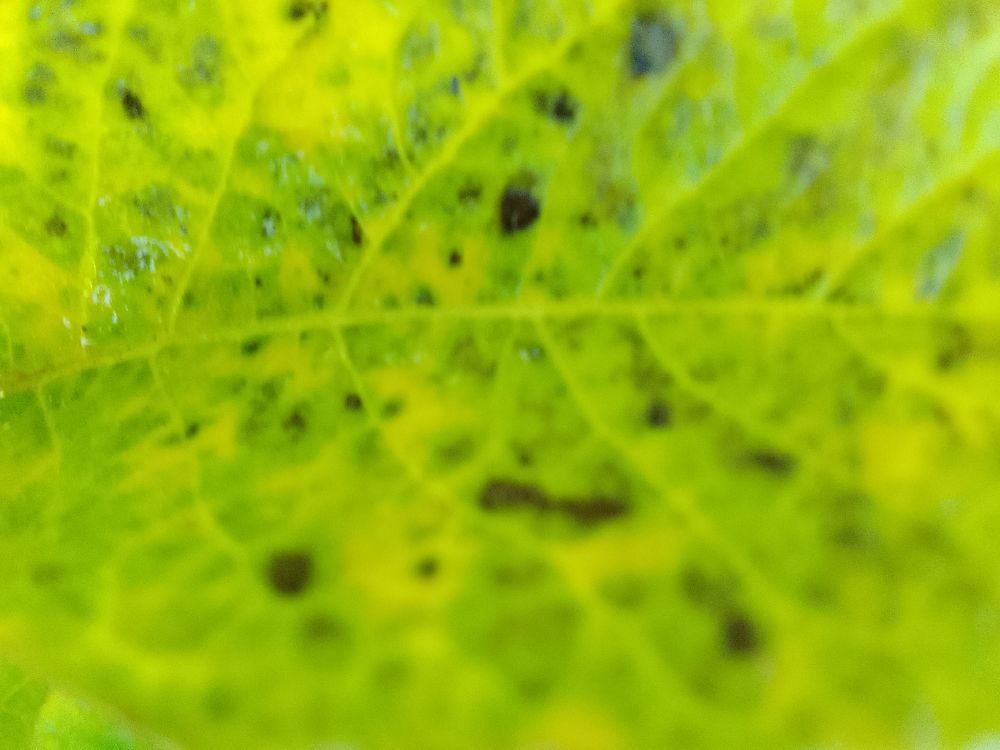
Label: Early blight